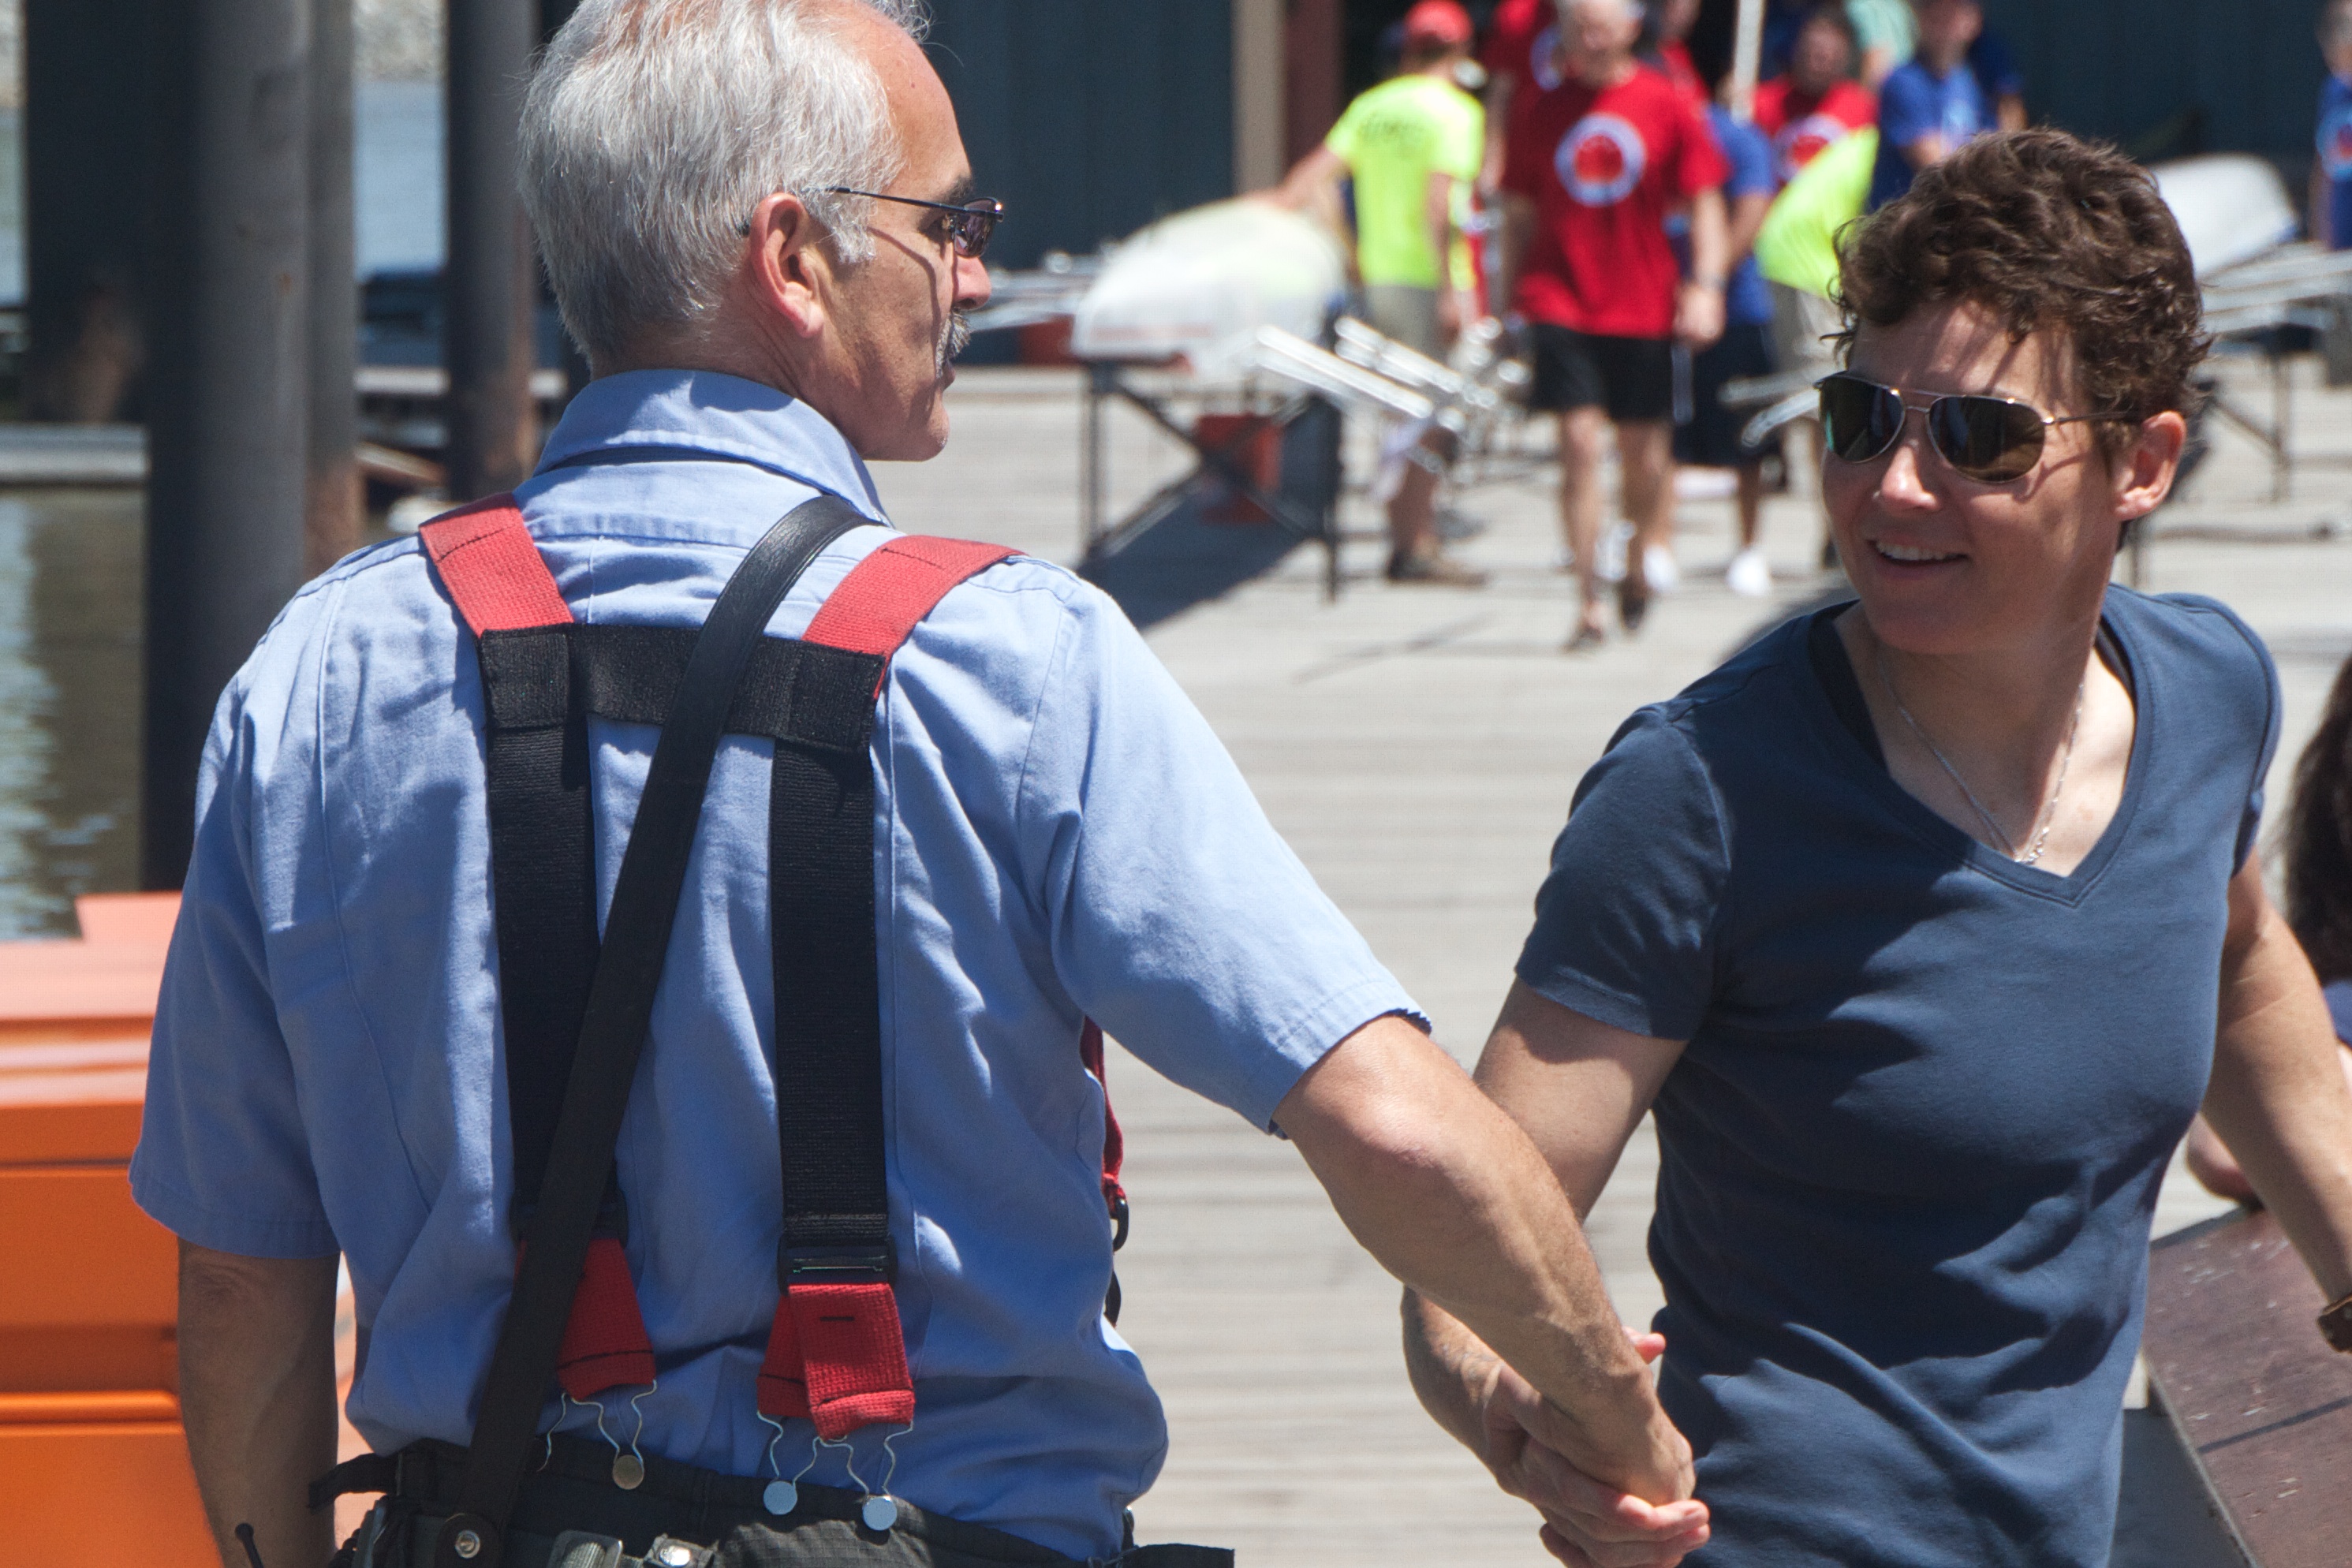
person, crowd, rownewyork